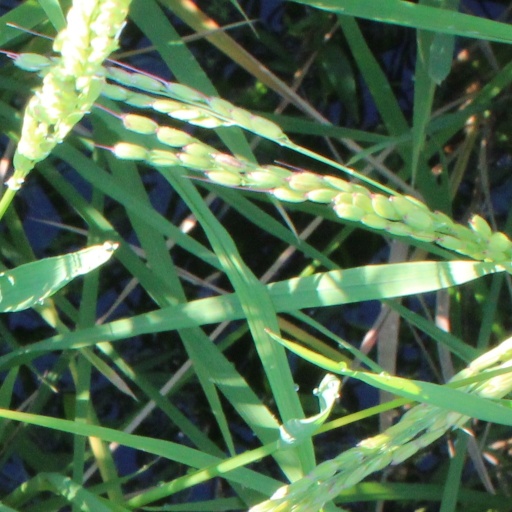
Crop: rice